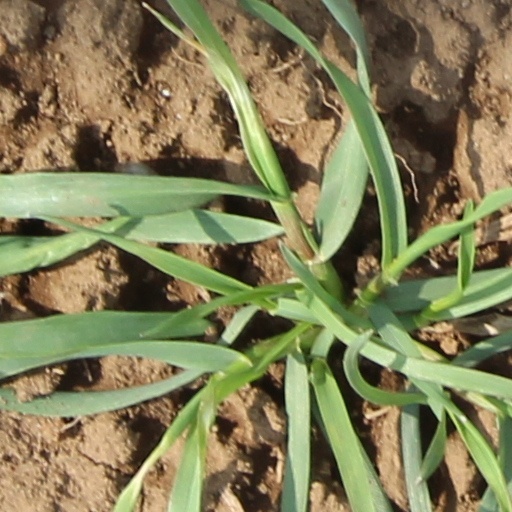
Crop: wheat